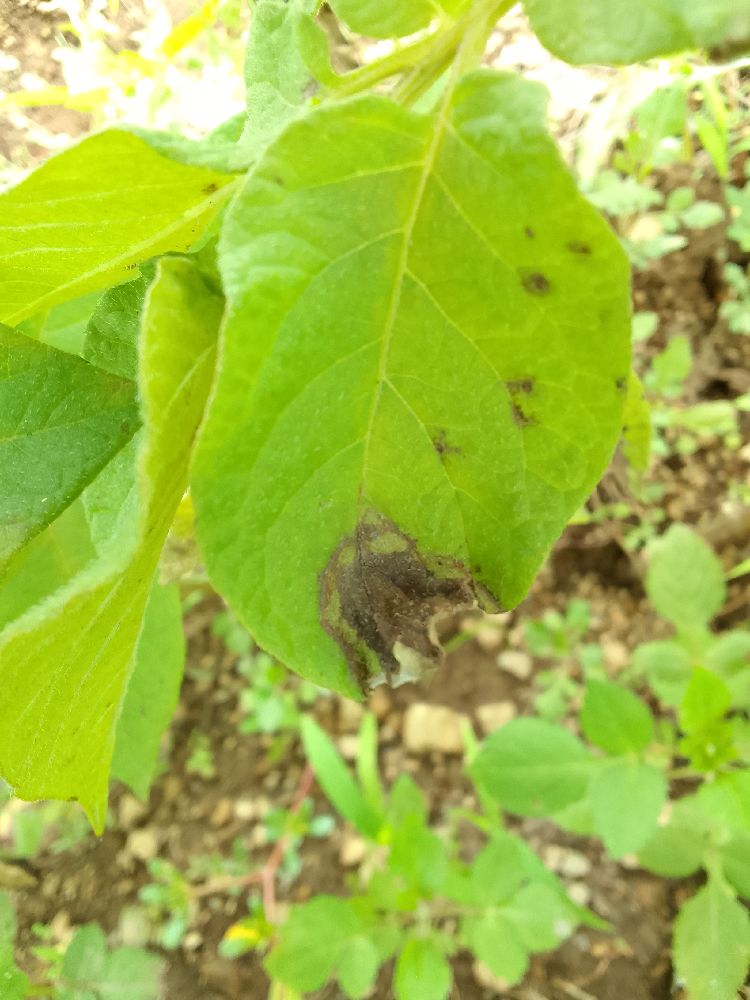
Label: Late blight